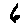
Label: 6